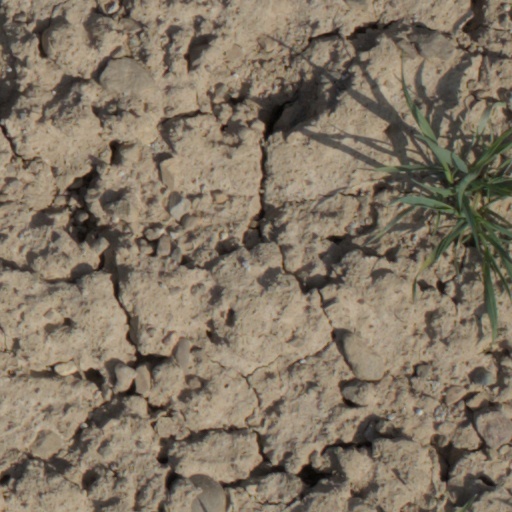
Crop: wheat